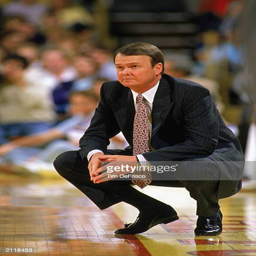
award winner watches the season game